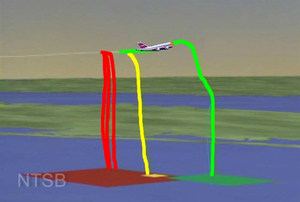
Image montrant la trajectoire des morceaux de l'avion lorsqu'il s'est désintégré. Source
Le 17 juillet 1996, le Boeing 747 effectuant le vol TWA 800 explose en plein vol au large de Long Island 12 minutes après son décollage de New York JFK. L'avion de la Trans World Airlines, à destination de Rome Fiumicino, via Paris Charles-de-Gaulle, transportait 230 personnes dont aucune ne survécut à l'accident.